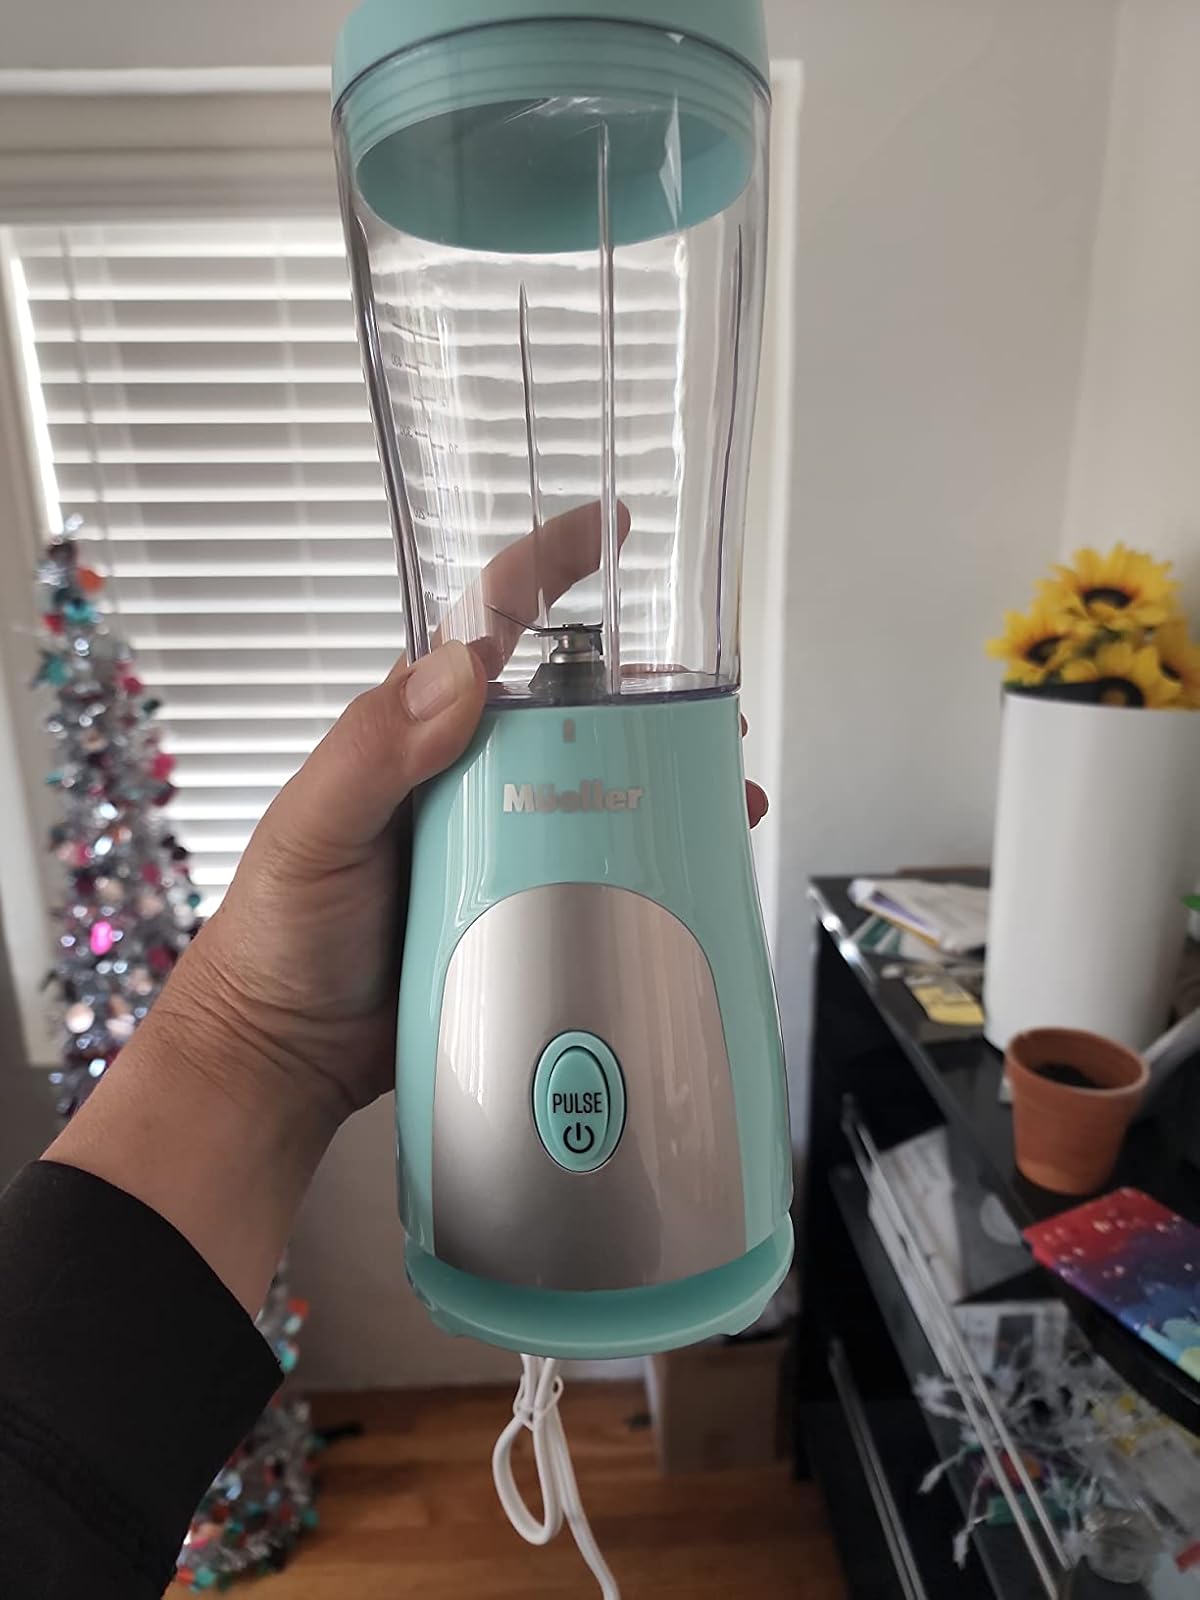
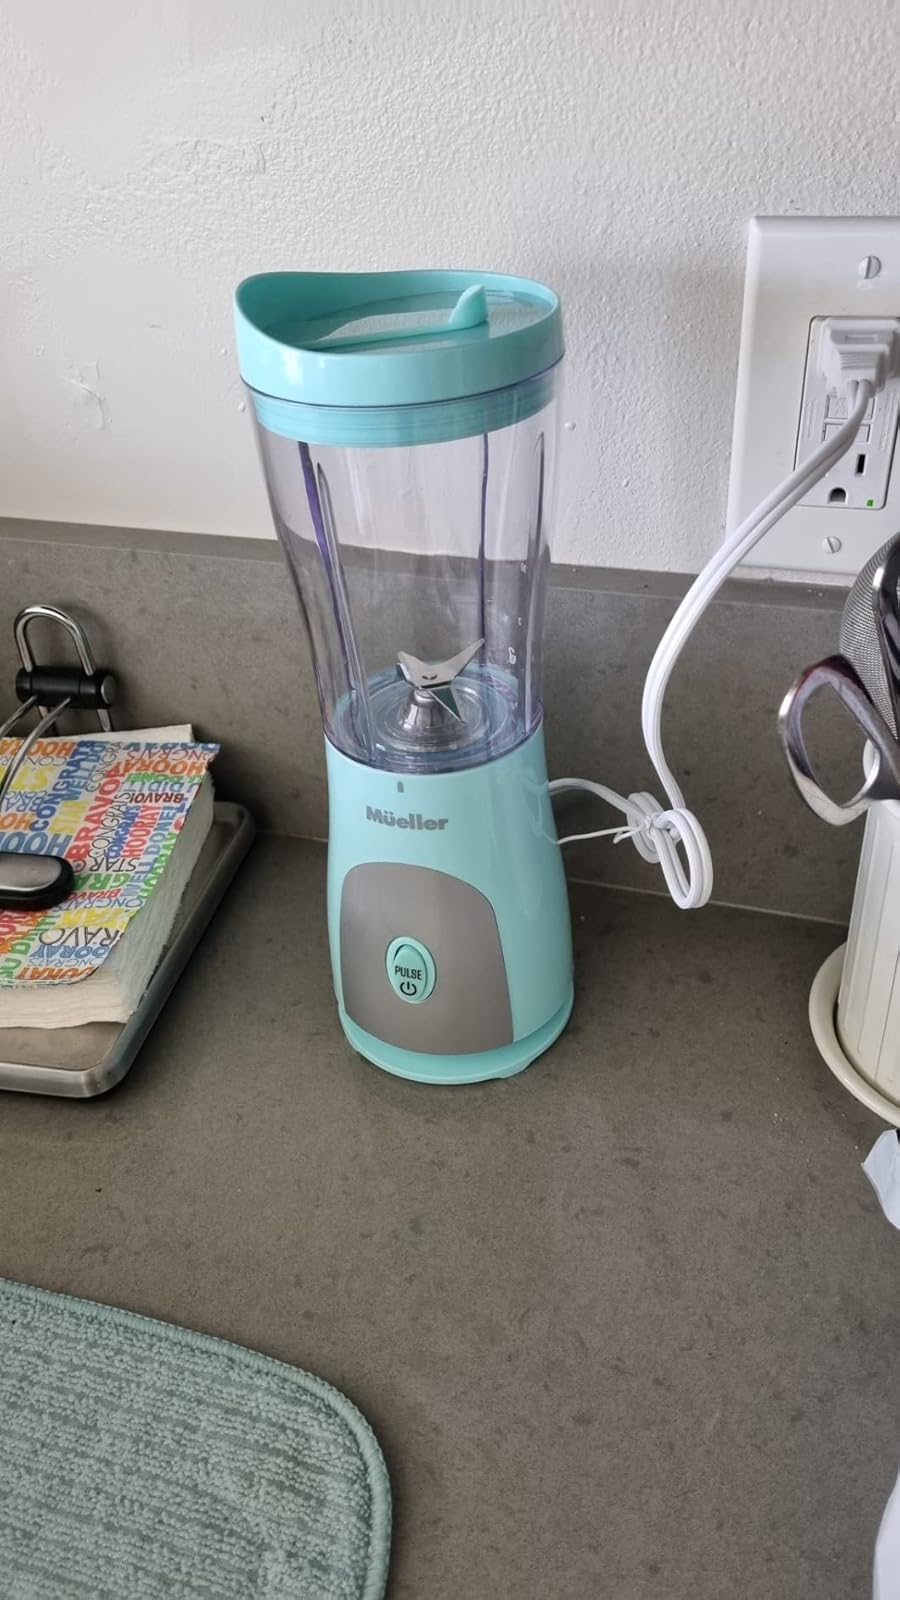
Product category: items_blender
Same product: yes